Grub Girl

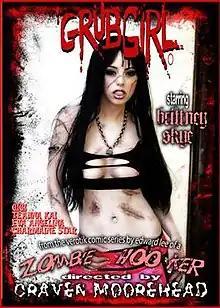
Cover art for "Grub Girl"

Grub Girl is 2006 pornographic horror film. It is an adaptation of the Verotik comic book of the same name by Edward Lee.